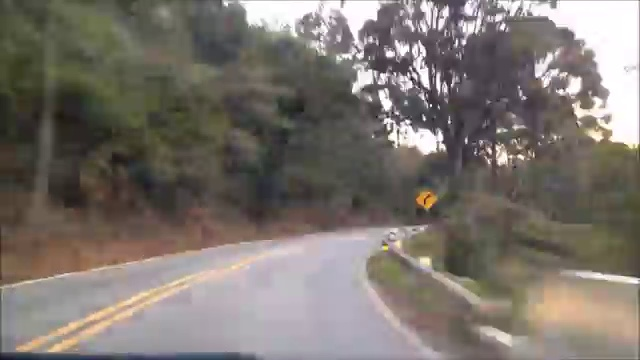
Fire: no
Smoke: no